WCOM-LP

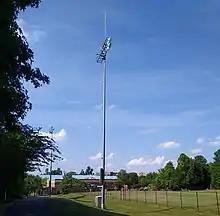
WCOM-LP radio tower at Mary Scroggs Elementary School

WCOM originally planned to set up a broadcasting tower on the roof of the Southern Village branch of Weaver Street Market, then at Culbreth Middle School, but the first location was blocked by the city government and the second location was blocked by the FCC. Ultimately, the antenna was added to the top of a light pole at Scroggs Elementary School.